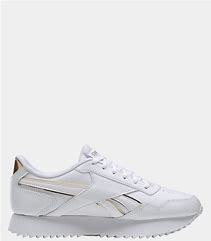
Brand: Reebok
Model: Royal Glide Ripple